Tornike Okriashvili

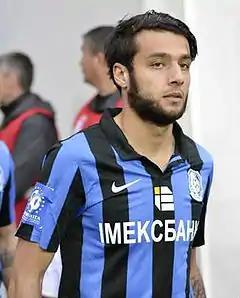
Okriashvili with Chornomorets Odesa in 2014

Tornike Okriashvili (born 12 February 1992) is a Georgian professional footballer who plays for the Erovnuli Liga club Gagra. He plays mainly as an attacking midfielder but also can play as a winger.